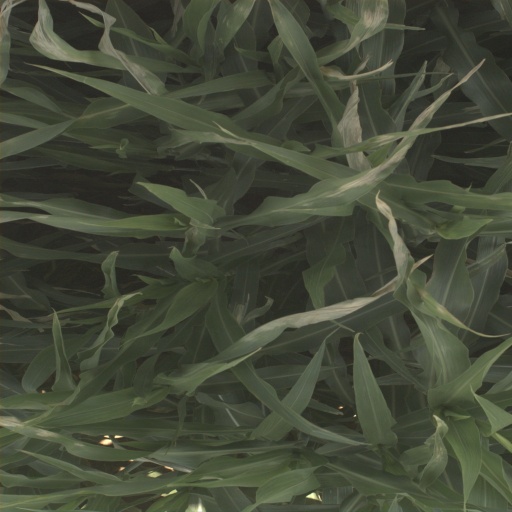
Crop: sorghum